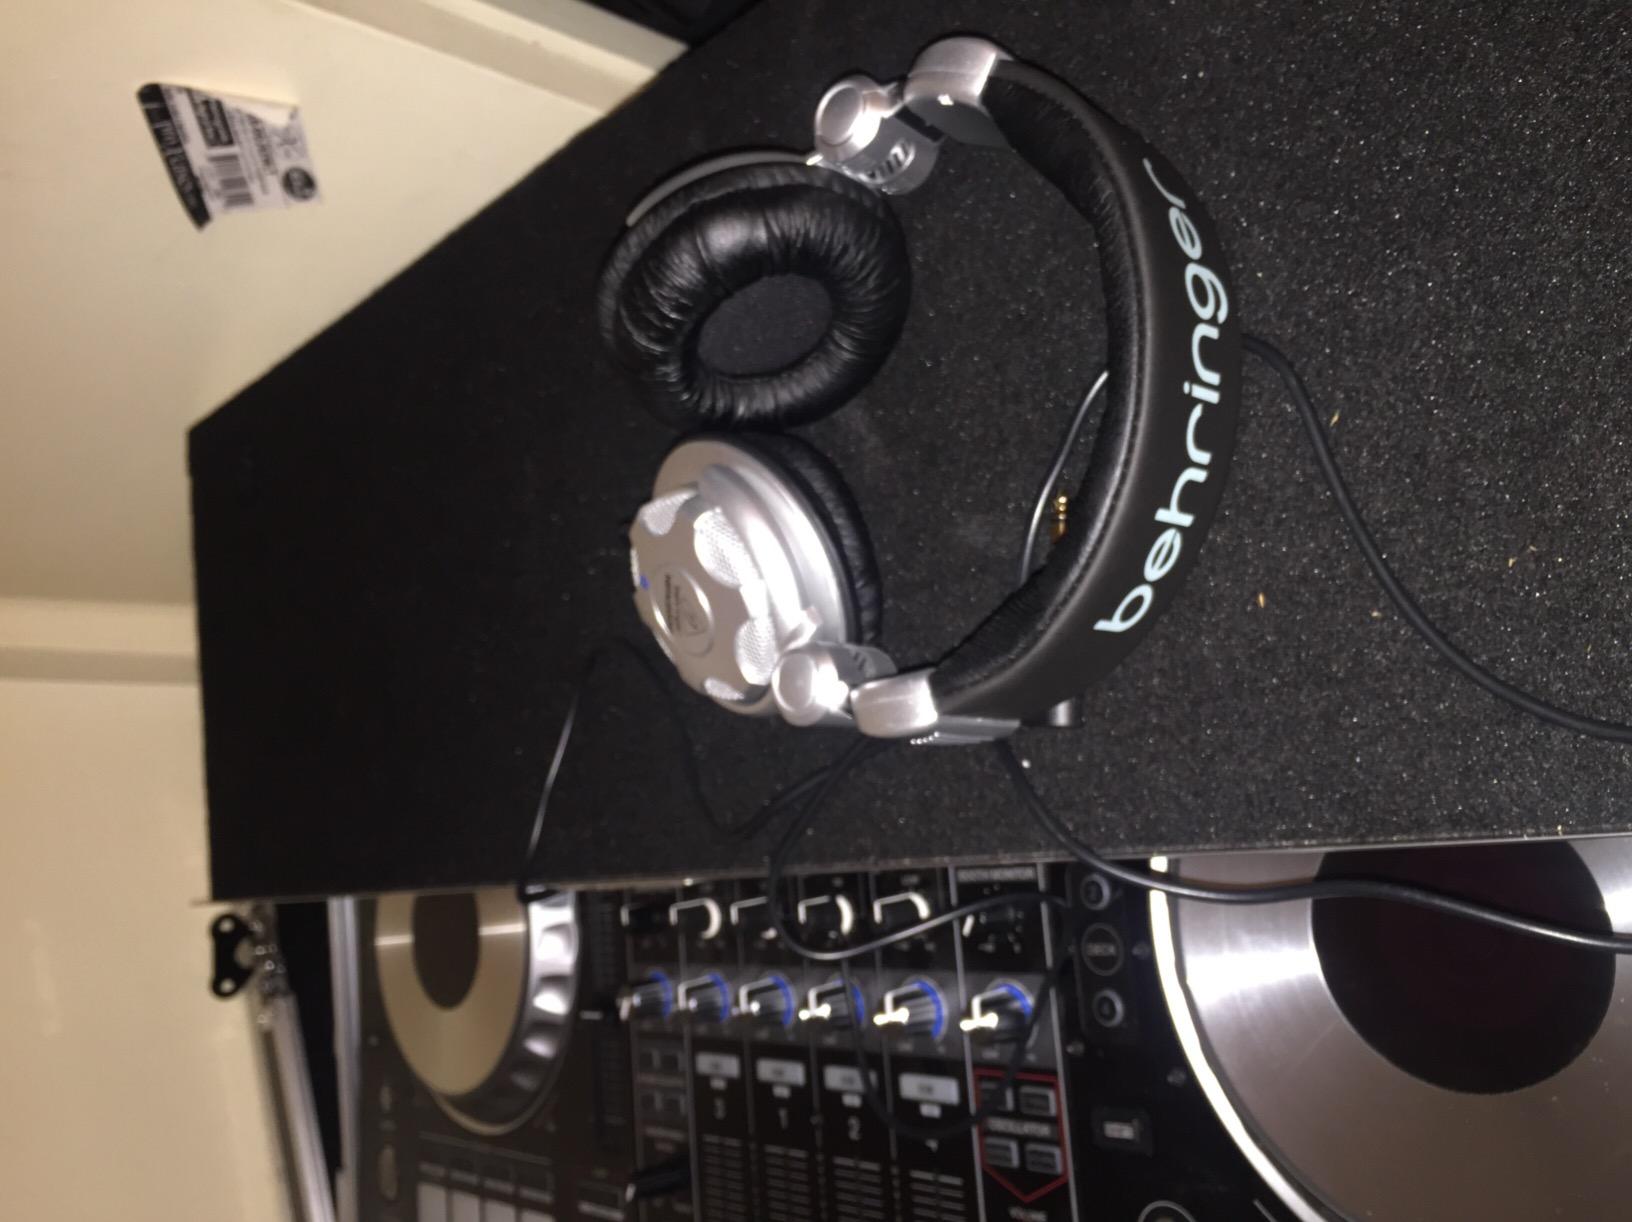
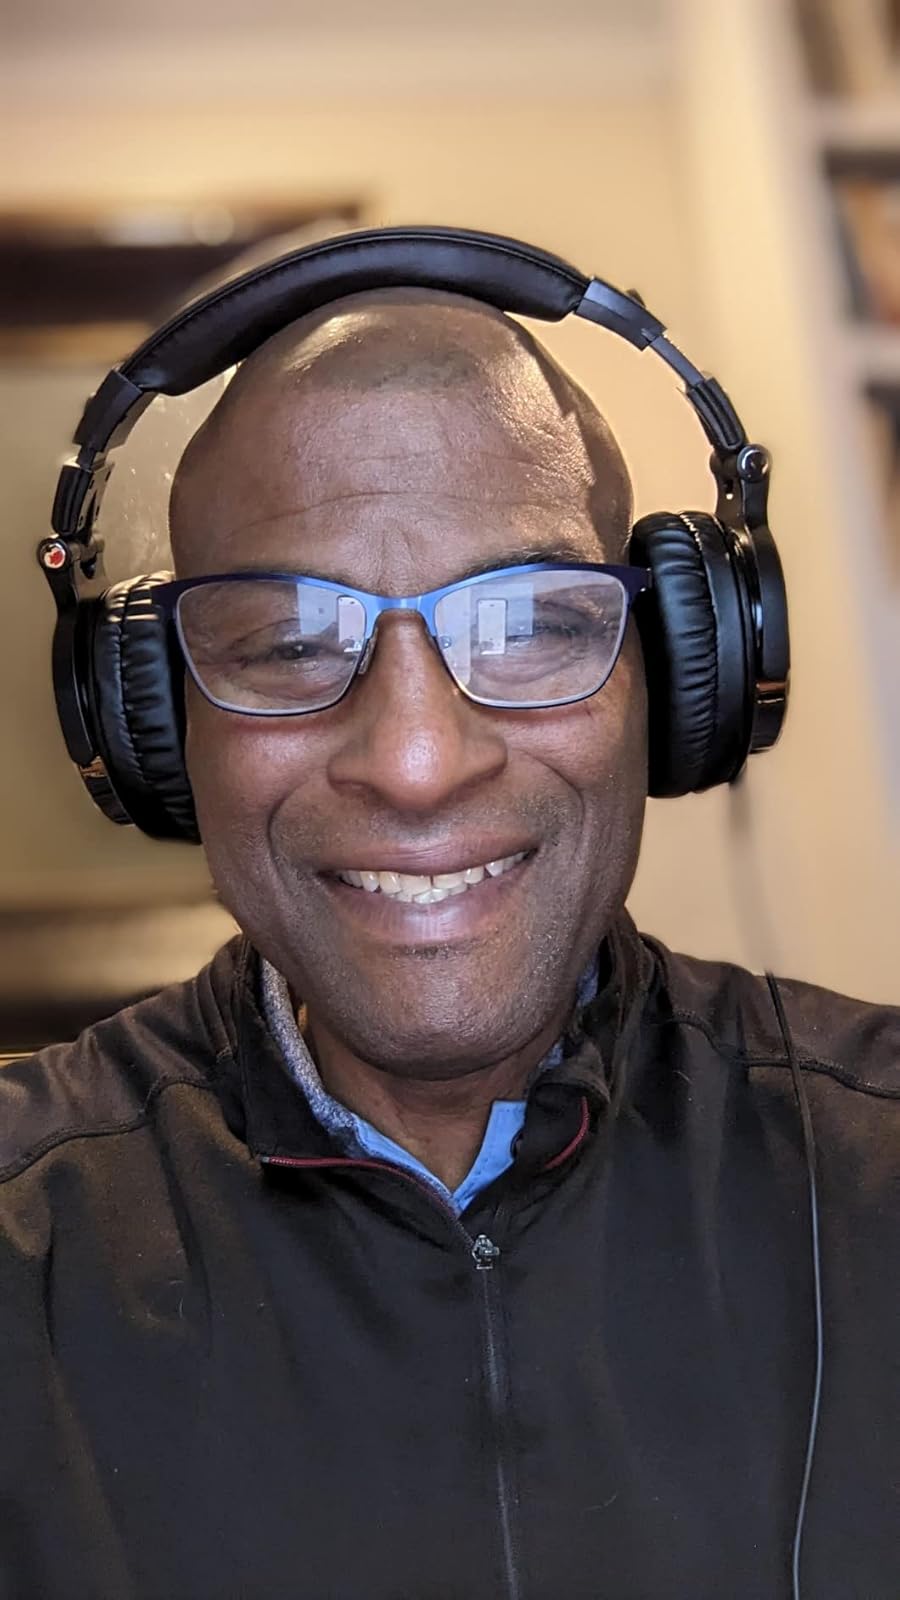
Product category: headphones
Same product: no